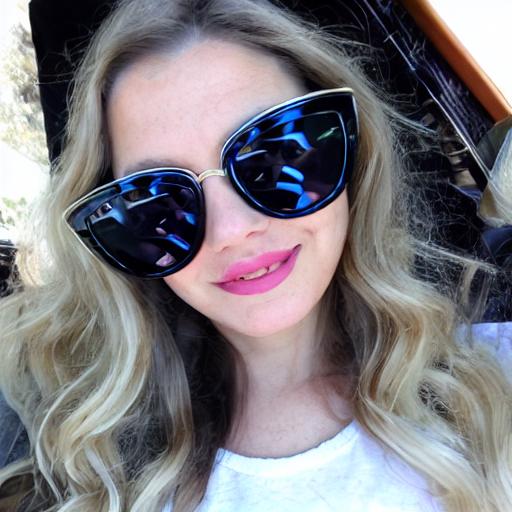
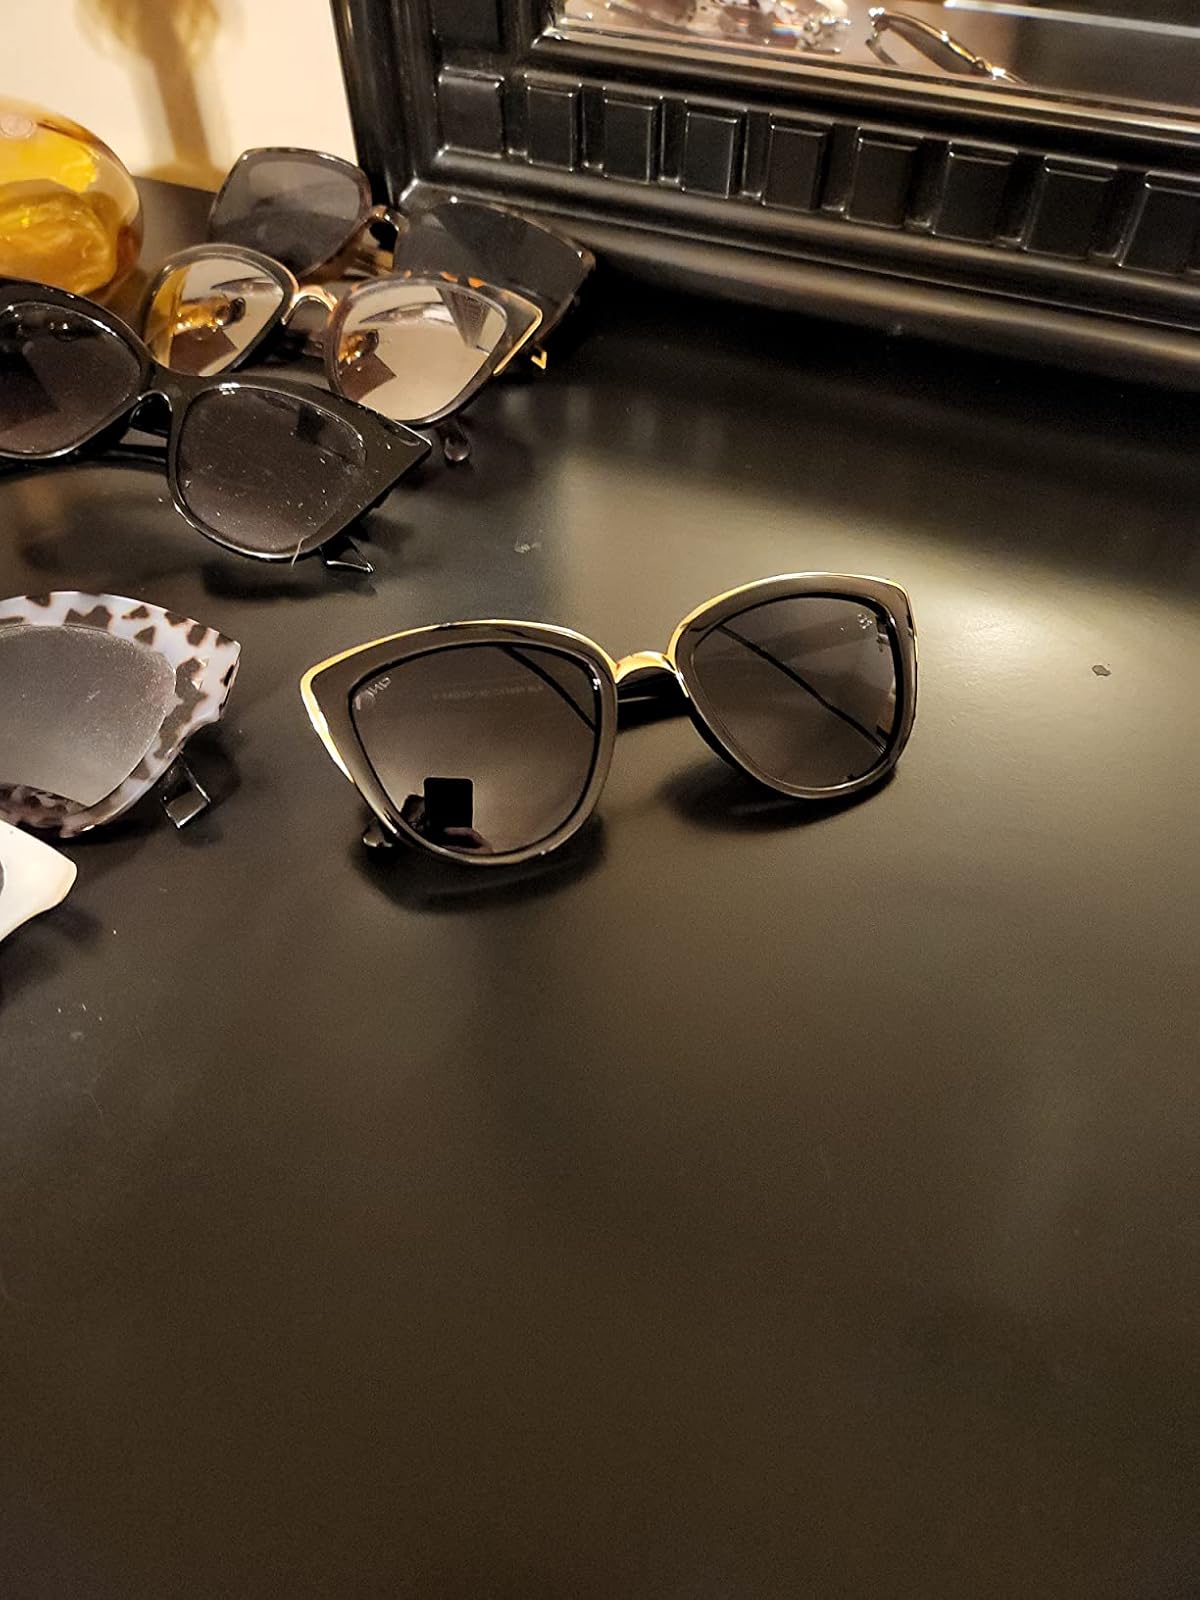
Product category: accessories_sunglasses
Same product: no